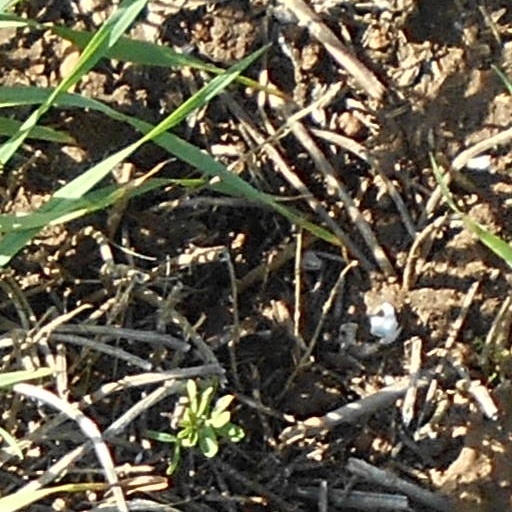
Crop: wheat